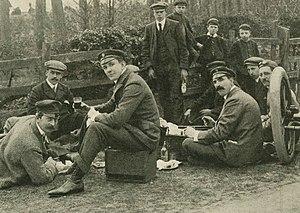
Équipe anglaise Napier en reconnaissance pour la coupe Bennett 1903 (1er plan G. à D. J.W. Stocks, Charles Jarrott, et Selwyn F. Edge) - La Vie au Grand Air du 19 juin 1903, p.409
La coupe automobile Gordon Bennett est une ancienne compétition automobile.
D. Napier & Son Limited est un ancien constructeur de moteurs britannique. Avant la Première Guerre mondiale, Napier construit des moteurs pour l'automobile puis devient l'un des plus importants fabricants de moteurs d'avions de la première moitié du XXᵉ siècle. Le Napier Lion est le moteur d'avion le plus puissant des années 1920 et les dernières versions du Napier Sabre développent 3 500 chevaux.